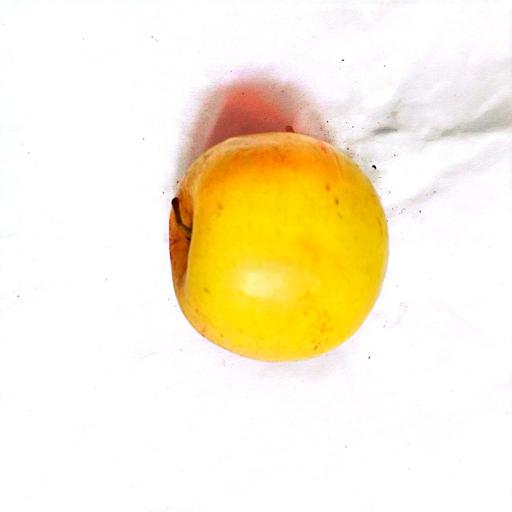
Label: healthy